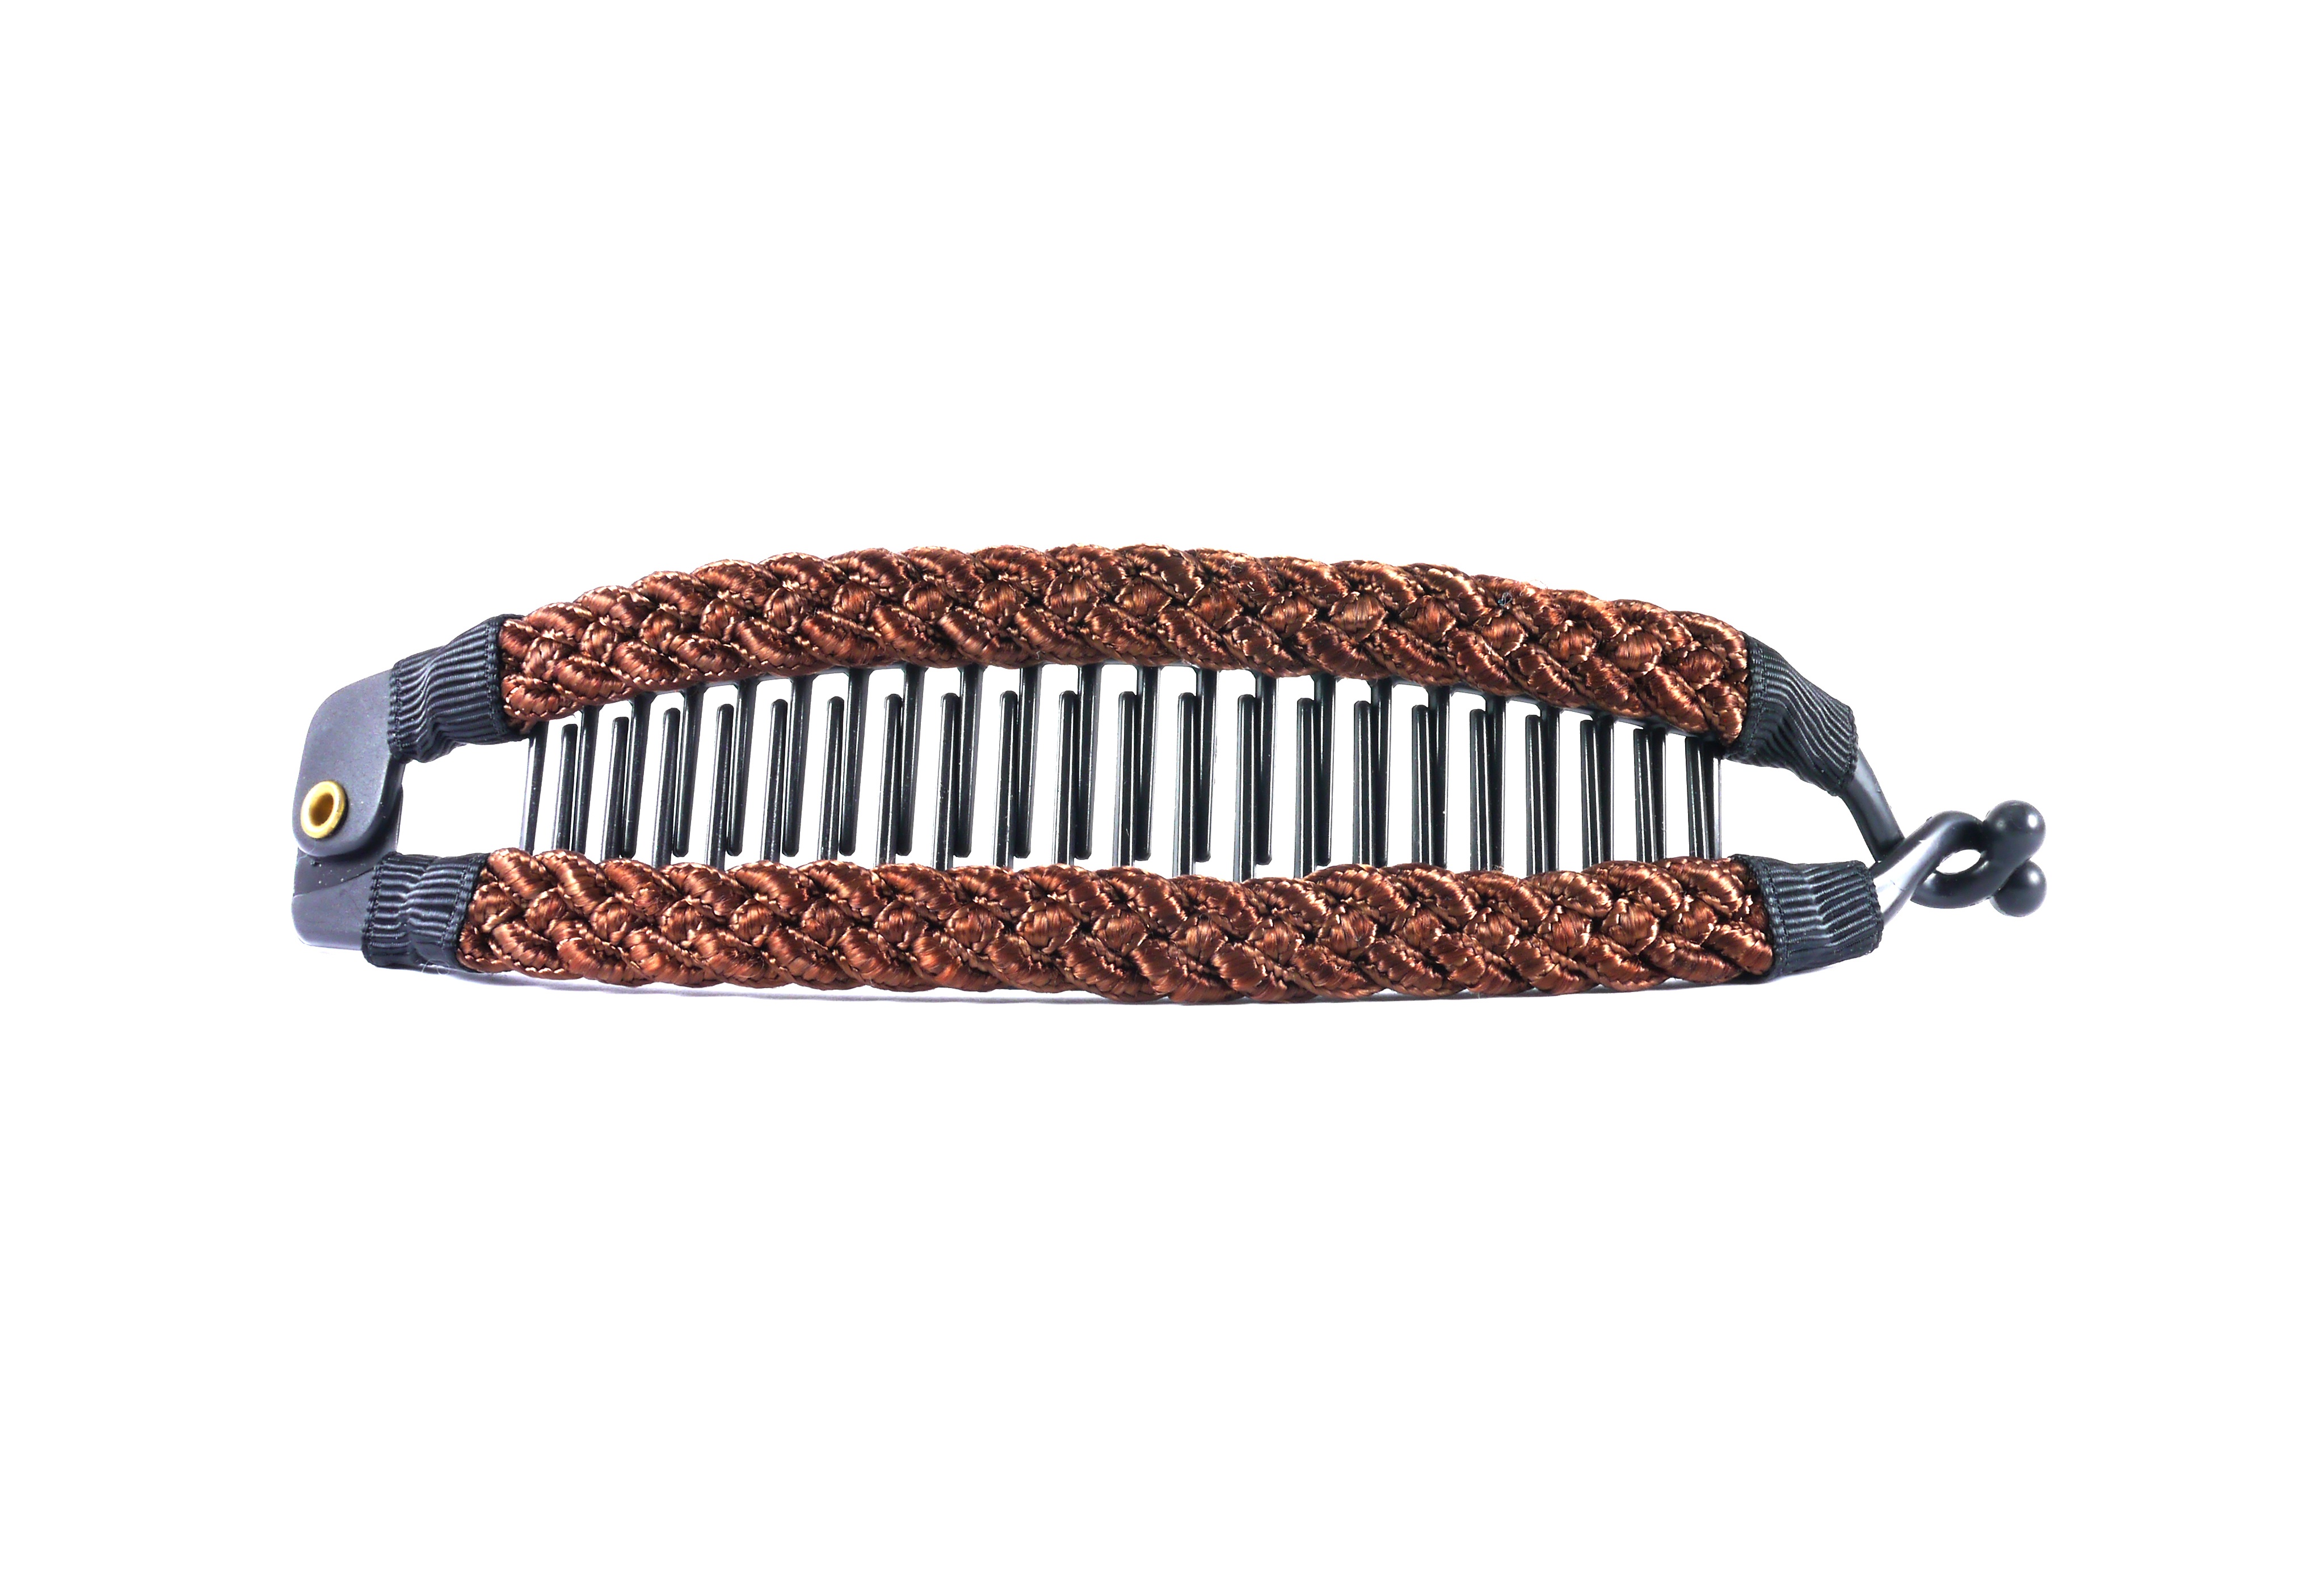
hair, female, rein, fashion, clothing, hairstyle, bracelet, jewellery, belt, style, accessory, barrette, fashion accessory, hair accessory, hair clip